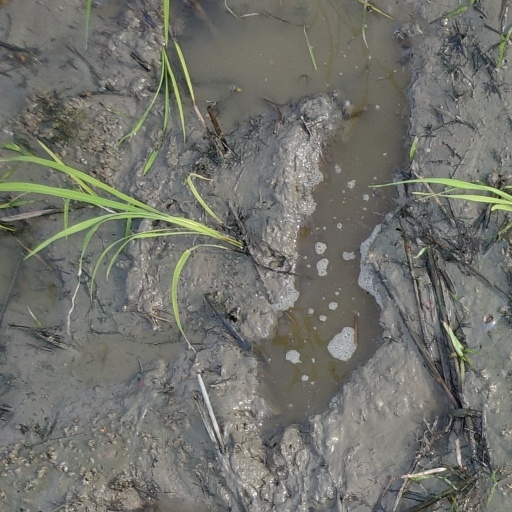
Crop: rice